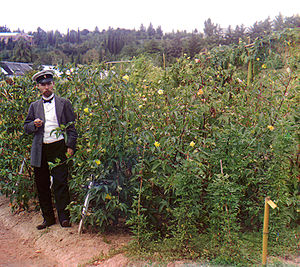
Almindelig bomuld
Almindelig Bomuld i Sukhum Botaniske Have.